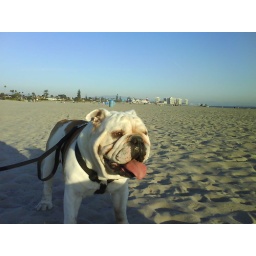
We took the boys to the beach for a little fun in the sun.